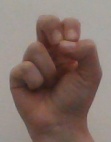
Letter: gaaf